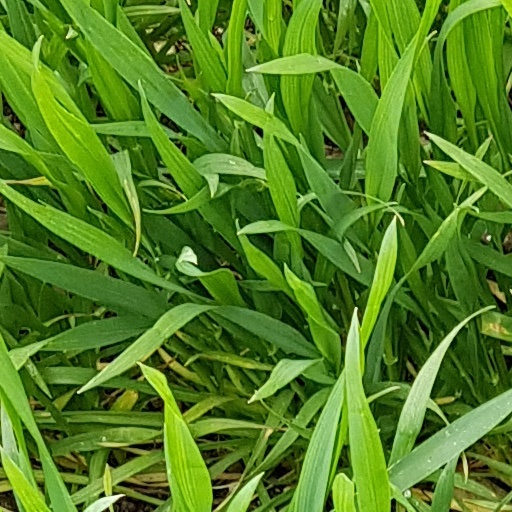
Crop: wheat